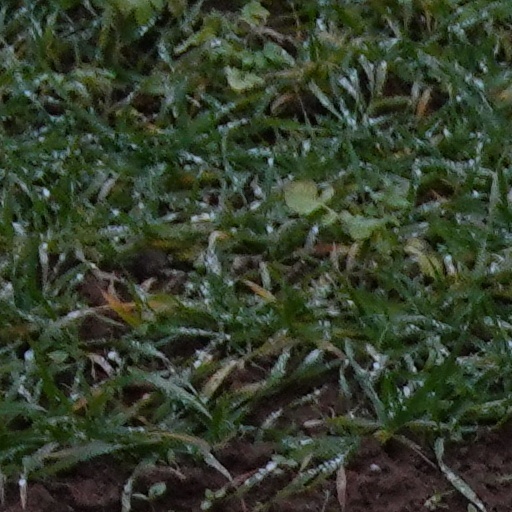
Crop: wheat